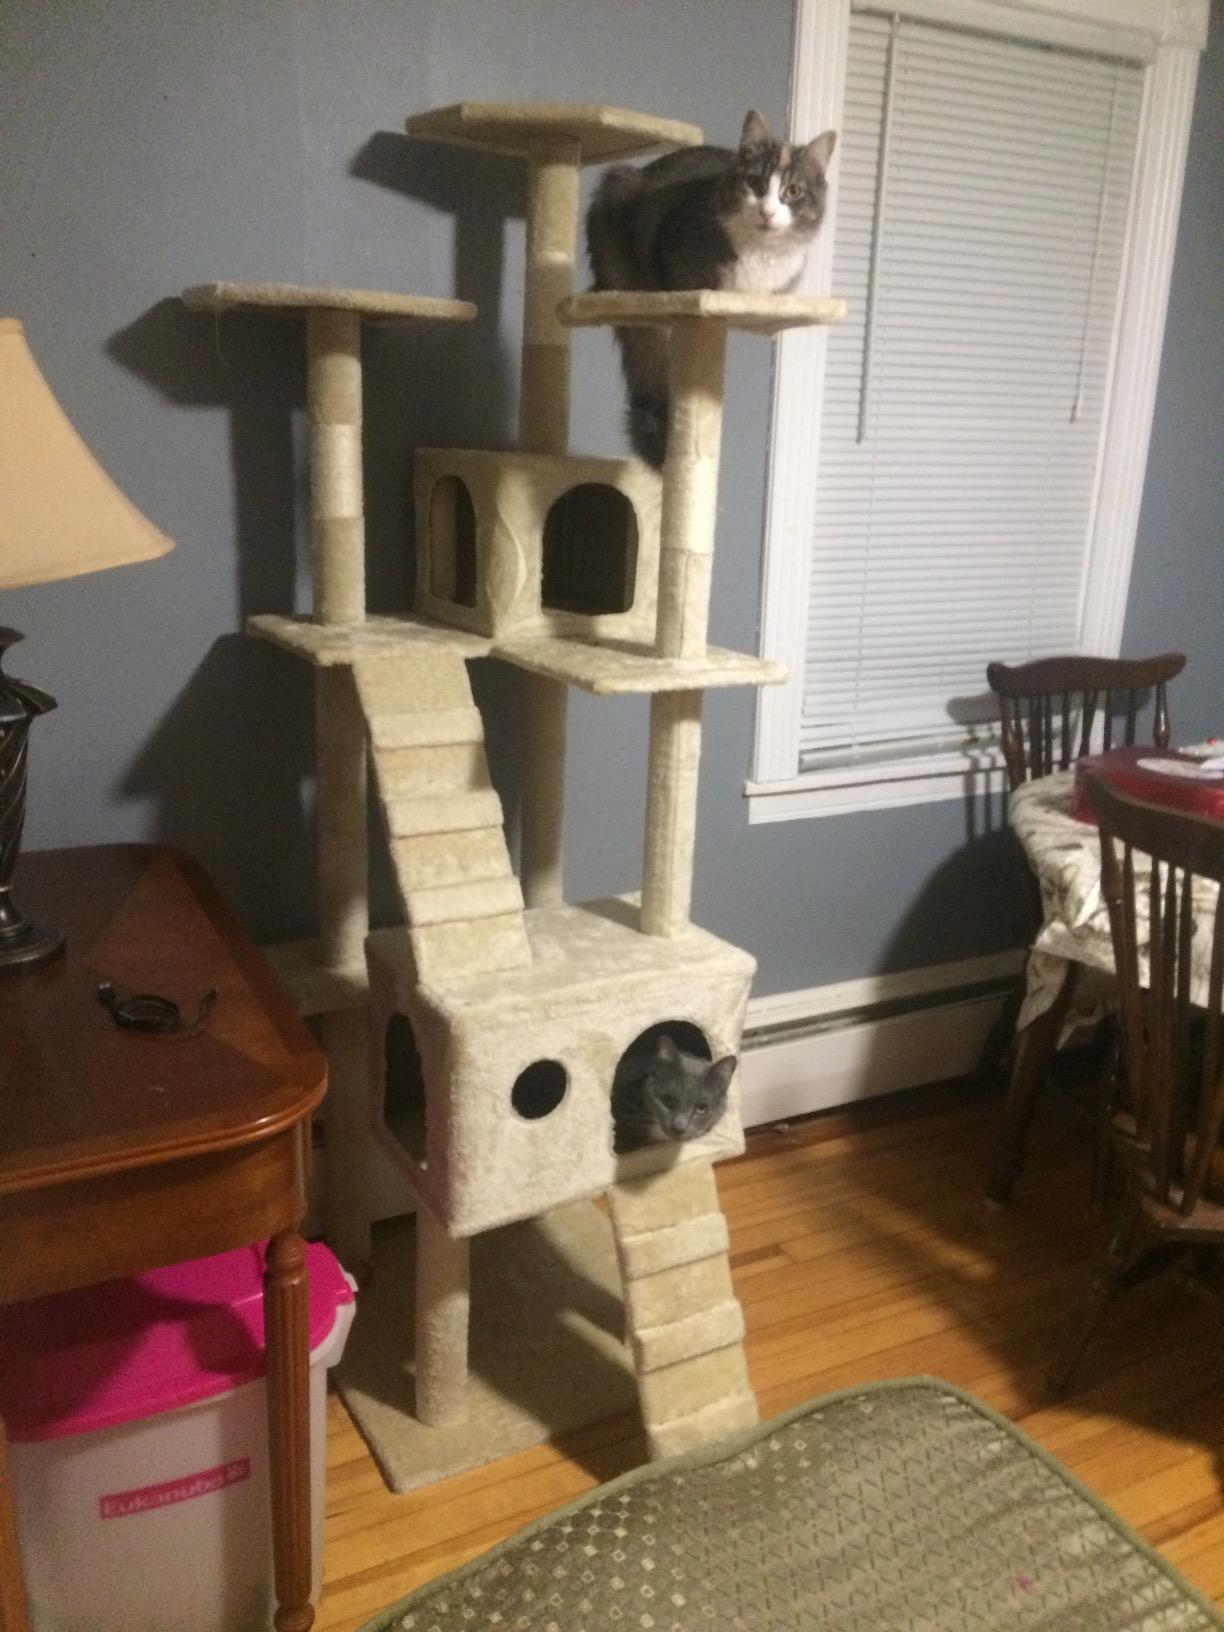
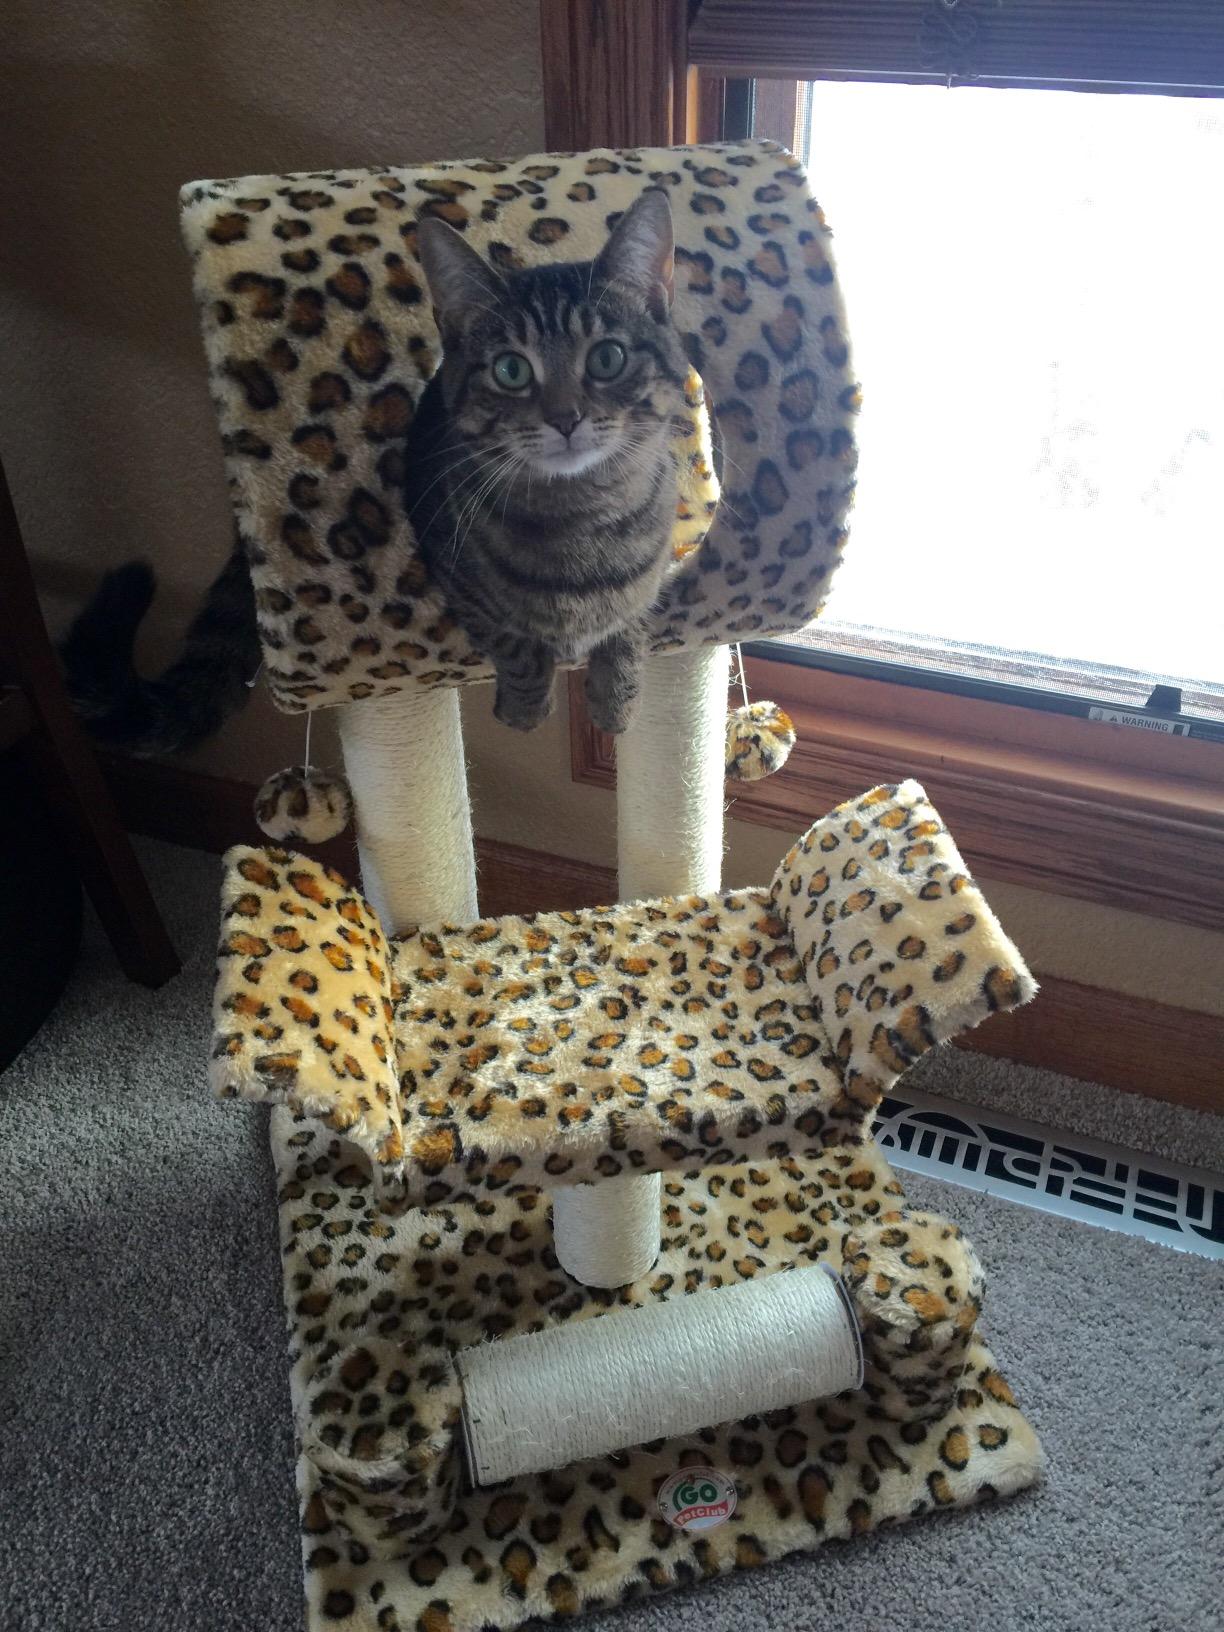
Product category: items_cat tree
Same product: no